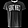
Label: T - shirt / top